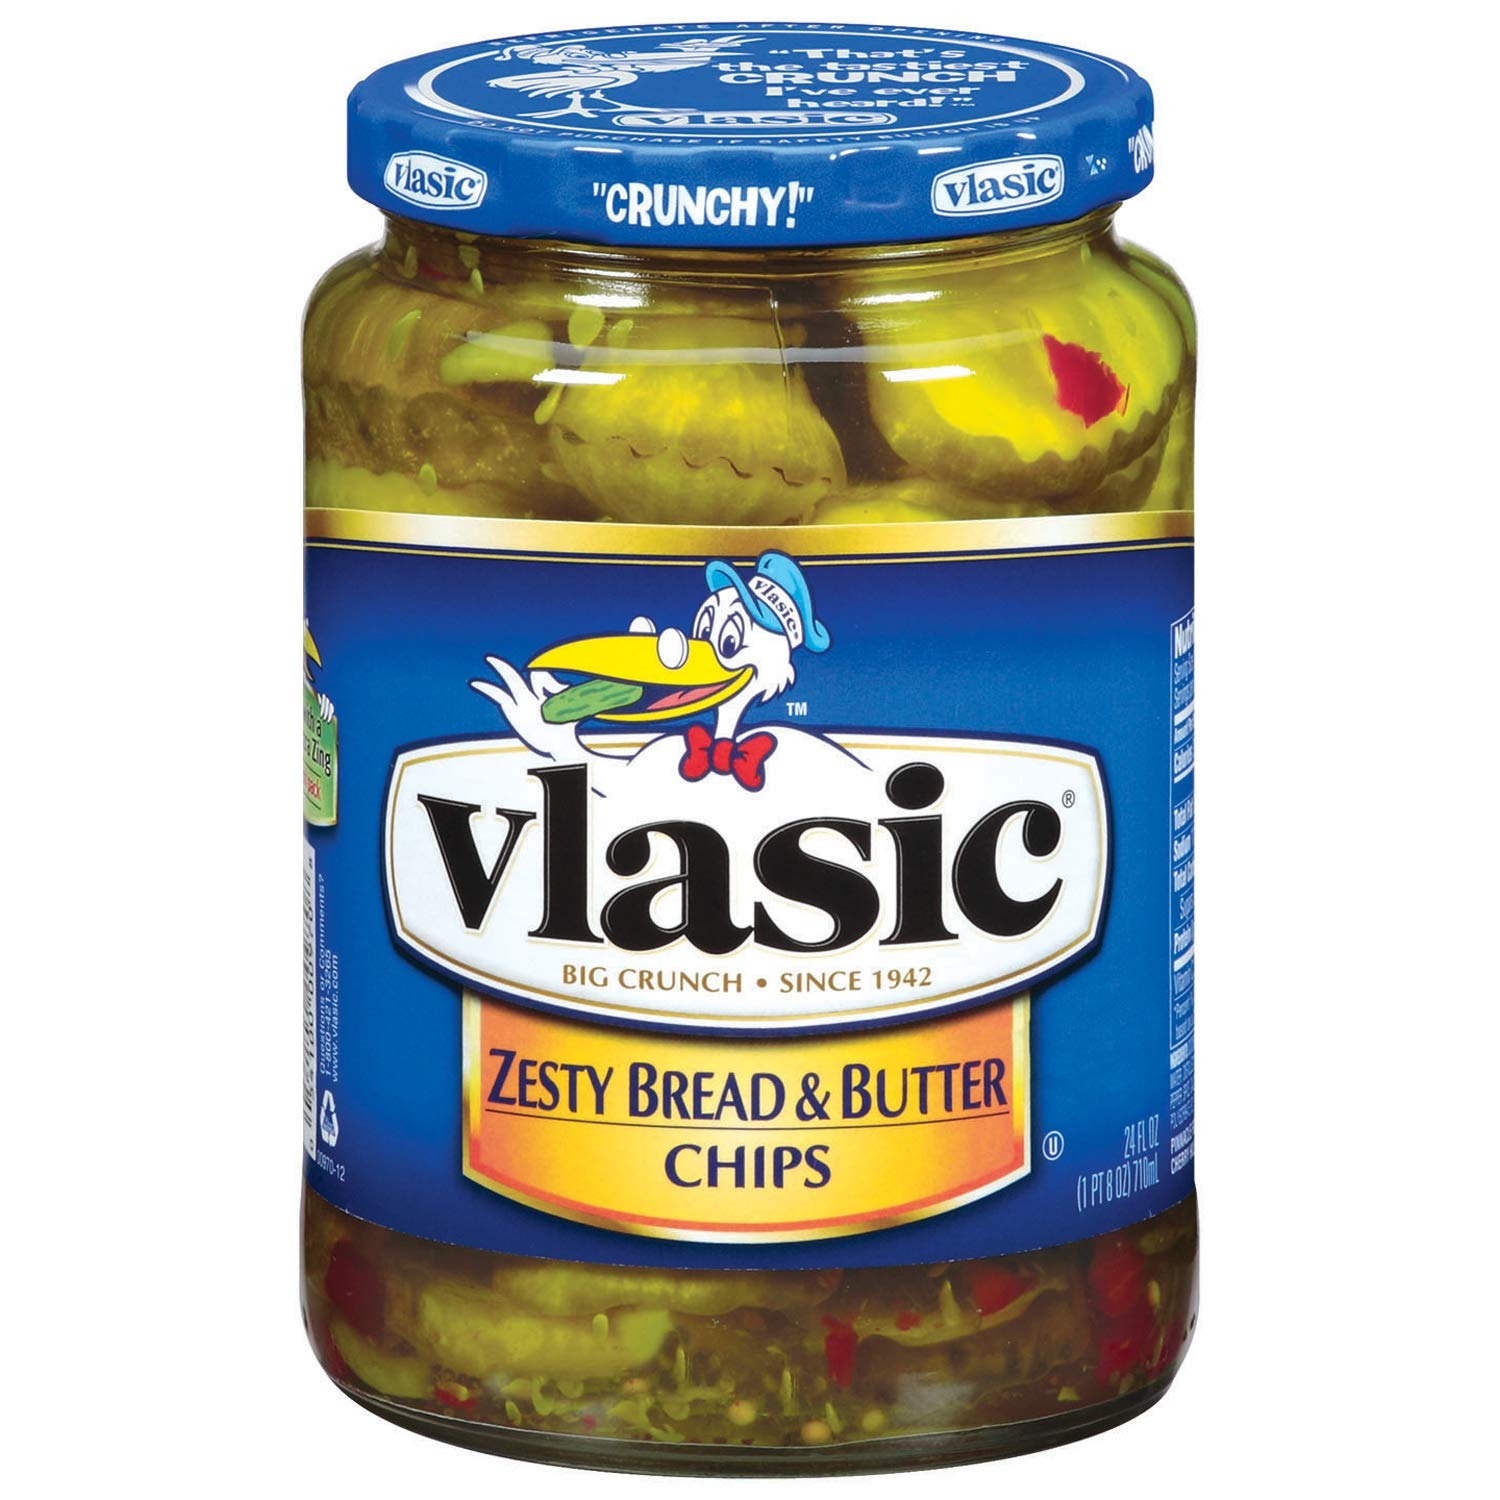
Item Name: Vlasic Zesty Bread & Butter Pickle Chips 24oz Glass Jar (Pack of 2)
Bullet Point 1: Includes two 24 oz. jars of bread and butter pickle chips
Bullet Point 2: Kosher
Product Description: Vlasic
Value: 48.0
Unit: Fl Oz

Price: 3.12